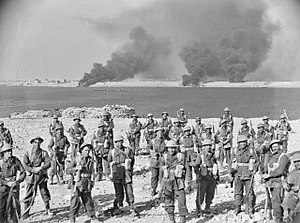
Operation Compass / Den britiske fremrykning genoptages / Bardia
22. januar 1941. Soldater fra den australske 2/11. infanteribataljon omgrupperer sig på en skråning på sydsiden af havnen i Tobruk efter at være trængt igennem den ydre italienske forsvarsring og have angrebet anti-luftskyts stillinger. (Fotograf: Frank Hurley.)
Operation Compass var den første større allierede militæroperation i Ørkenkrigen under 2. verdenskrig. Den resulterede i, at britiske og commonwealth styrker trængte gennem en stor del af Libyen og erobrede næsten hele Cyrenaica. De tog 115.000 italienske soldater til fange og erobrede hundreder af kampvogne og kanoner samt over 1.100 fly og led selv kun mindre tab.